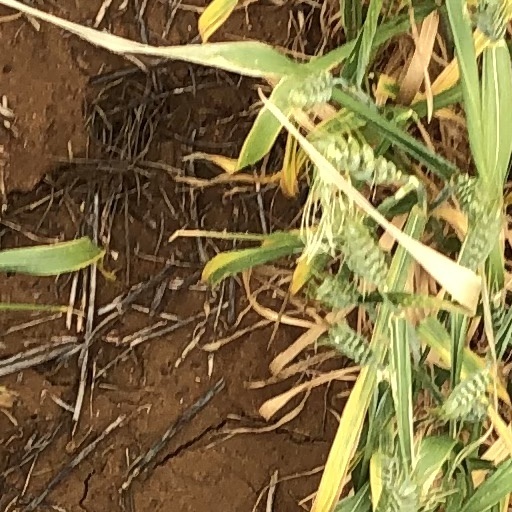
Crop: wheat